William H. H. Morris Jr.

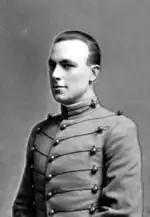
At West Point in 1911

William Morris was born in the Ocean Grove section of Neptune Township, New Jersey, on March 22, 1890. After graduating from grammar school and high school he was appointed by Congressman Benjamin Franklin Howell to the United States Military Academy (USMA) at West Point, New York, in 1907. He graduated from there in June 1911, alongside John P. Lucas, Frederick Gilbreath, Charles P. Hall, Joseph Cowles Mehaffey, John R. Homer, Karl Slaughter Bradford, Thompson Lawrence, Jesse A. Ladd, Gustave H. Franke, James R.N. Weaver, Paul W. Baade, Herbert Dargue, Alexander Surles, Harold F. Nichols, Raymond Albert Wheeler, Philip Bracken Fleming, Ira T. Wyche. Like Morris, all of these men would become general officers before, during, or after World War II.